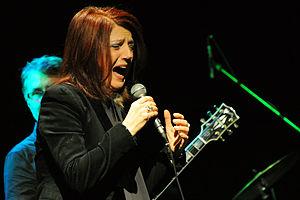
Urszula Bogumiła Dudziak-Urbaniak est une chanteuse polonaise de Jazz. Elle a travaillé avec Krzysztof Komeda, Michał Urbaniak, Gil Evans, Archie Shepp et Lester Bowie. En 2007, sa chanson "Papaya" des années 1970 a gagné en popularité en Asie et en Amérique latine.